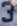
Number: 3